Polyvalent DNA gold nanoparticles

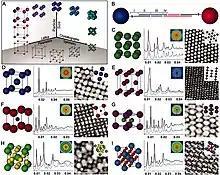
Figure 2. Examples of nanoparticle superlattices that can be synthesized based on SNA-nanoparticle conjugates. Different structures can be accessed in part by changing the properties of the DNA shell. The structures (left) are verified using small angle X-ray scattering (middle) and electron microscopy (right).

Due to cooperative effects stemming from polyvalency (chemistry), a polyvalent SNA-nanoparticle conjugate binds tighter to a complementary free linear strand than does the same sequence of DNA free in solution. This finding has paved the way to the development of various detection methodologies based on this class of nanoparticles.